Bradley M. Kuhn

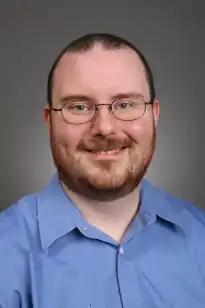
Kuhn in 2007

Bradley M. Kuhn (born 1973) is a free software activist from the United States.